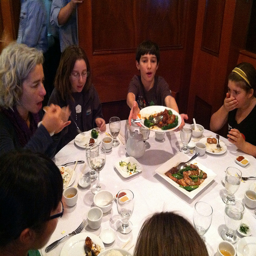
A family is eating food around a table
People sitting at a round dinner table with plates of food and water glasses.
People sit around a round table with plates of food and water and wine glasses.
many people sitting around a dining table having a meal.
Children sit with an adult and eat at a restaurant.